William Agnew Johnston

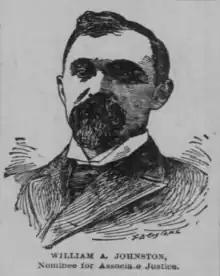
Johnston,

William Agnew Johnston (July 24, 1848 – January 23, 1937) was a Kansas State Representative in 1875, Kansas State Senator, justice of the Kansas Supreme Court from December 1, 1884, to January 12, 1903, and chief justice from January 12, 1903, to June 30, 1935.